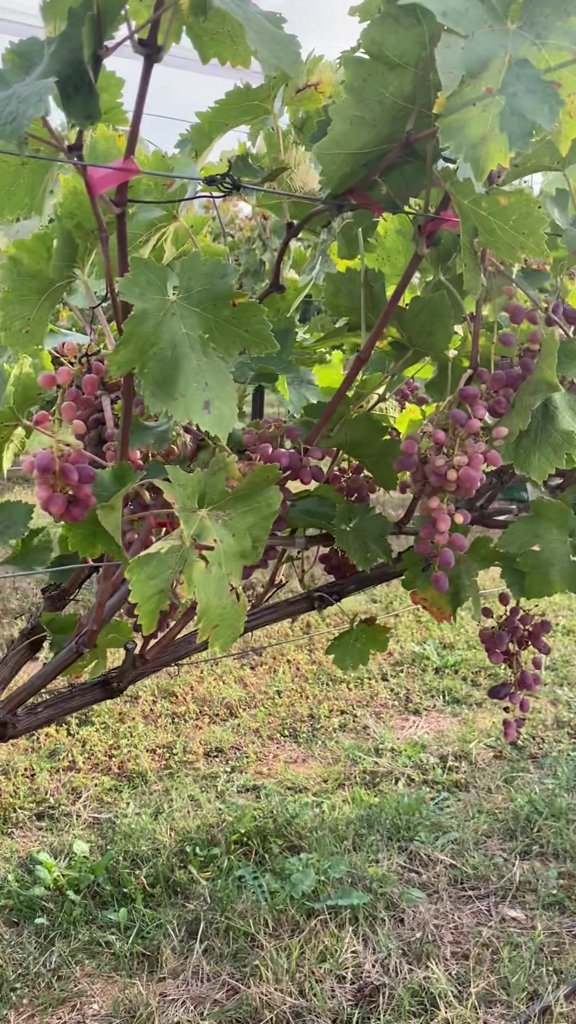
Berries visible: 130
Grape clusters: 7